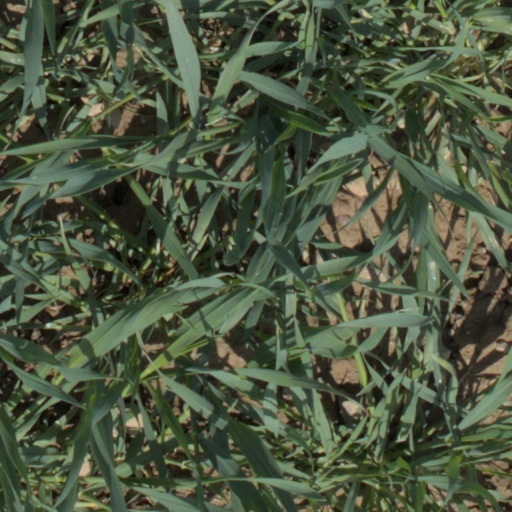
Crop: wheat